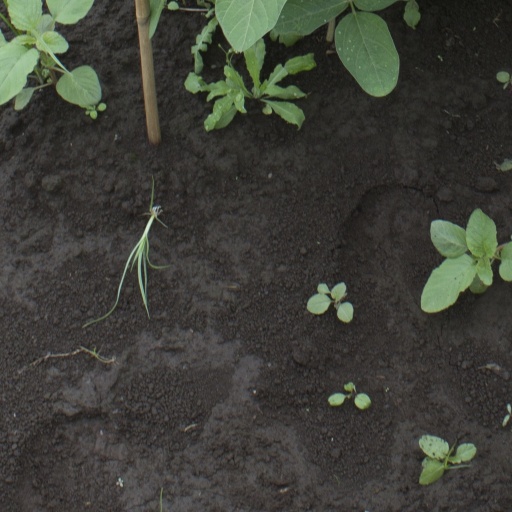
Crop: soybean